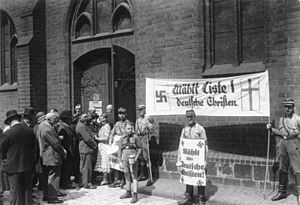
Deutsche Christen
Kirkerådsvalg 23. juli 1933: Valgpropaganda med støtte fra SA uden for St.-Marien-Kirche am Neuen Markt i Berlin
"Deutsche Christen var en protestantisk kirkebevægelse som udvikledes under Weimarrepublikken og krævede en ""germanisering"" af kristendommen. Den nedvurderede Det Gamle Testamente og tillod ingen ""ikke-arier"" som medlemmer.